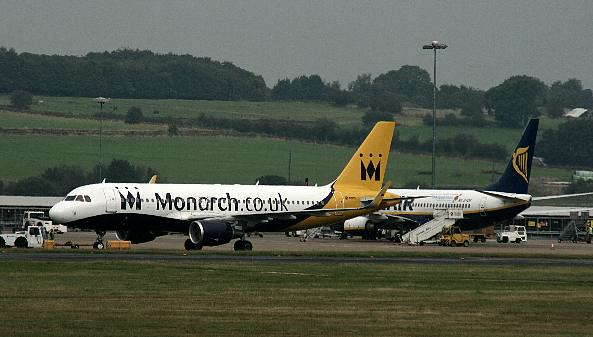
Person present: No